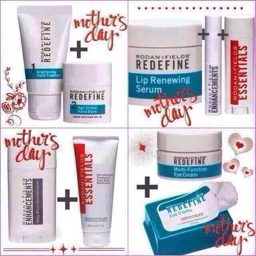
give the gift of great skin this mother 's day